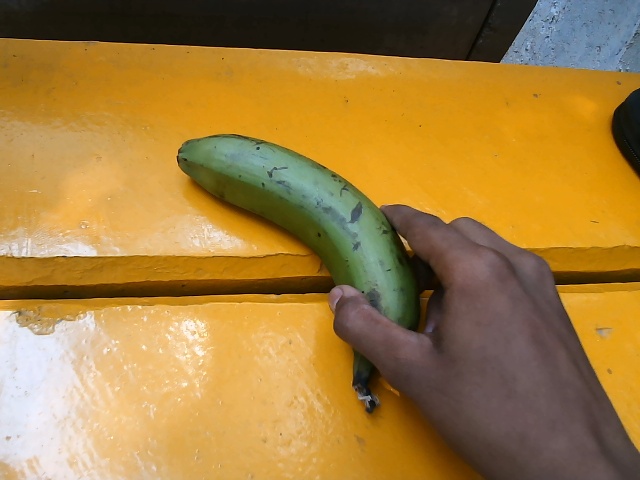
Label: Raw_Banana